Great Yarmouth railway station

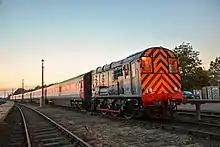
The carriage sidings at Great Yarmouth

New sidings were provided at the western end of the station to cope with the additional services operating into the station, following the closure of the M&GN system. It is a crescent-shaped site between the A47 road and Wherryman's Way at the northernmost point of the River Yare, about north-west of the station. It had fallen out of use in the 1980s when Norwich Crown Point depot was built.